Vaimānika Shāstra

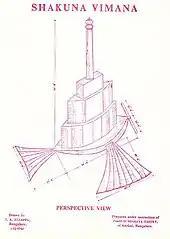
An illustration of the "Shakuna Vimana" that is supposed to fly like a bird with hinged wings and tail.

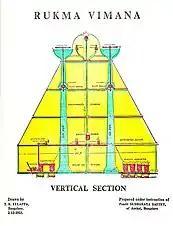
An illustration of Rukma Vimana

Unlike modern treatises on aeronautics that begin by discussing the general principles of flight before detailing concepts of aircraft design, the "Vaimānika Shāstra" starts with a quantitative description, as though a particular aircraft is being described. The topics covered include, "definition of an airplane, a pilot, aerial routes, food, clothing, metals, metal production, mirrors and their uses in wars, varieties of machinery and yantras, planes like ‘mantrik’, ‘tantrik’, and ‘kritak’" and four planes called "Shakuna", "Sundara", "Rukma", and "Tripura" are described in greater detail. The extant text is claimed to be only a small (one-fortieth) part of a larger work "Yantra Sarvaswa" ("All about machines") composed by Maharishi Bharadwaj and other sages for the "benefit of all mankind".